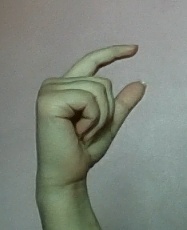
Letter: dal